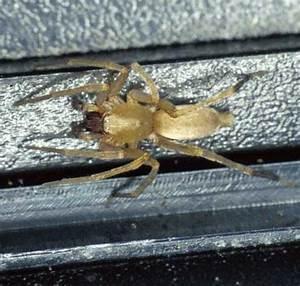
spider